Ultrasonic consolidation

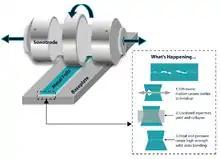
A schematic of the Ultrasonic Consolidation (UC) or Ultrasonic Additive Manufacturing (UAM) process.

Mechanism of the metallurgical bond formation between foils can be explained by microscopic deformation of micro-asperities on the top foil. The sonotrode surface is usually textured so as to facilitate the grip of the top foil subjected to vibrations. The resultant rough imprint on the top foil surface affects bonding of the subsequent layer. The contact area between the upper and lower foils expands when the micro-asperities are crushed by the ultrasonic oscillations.